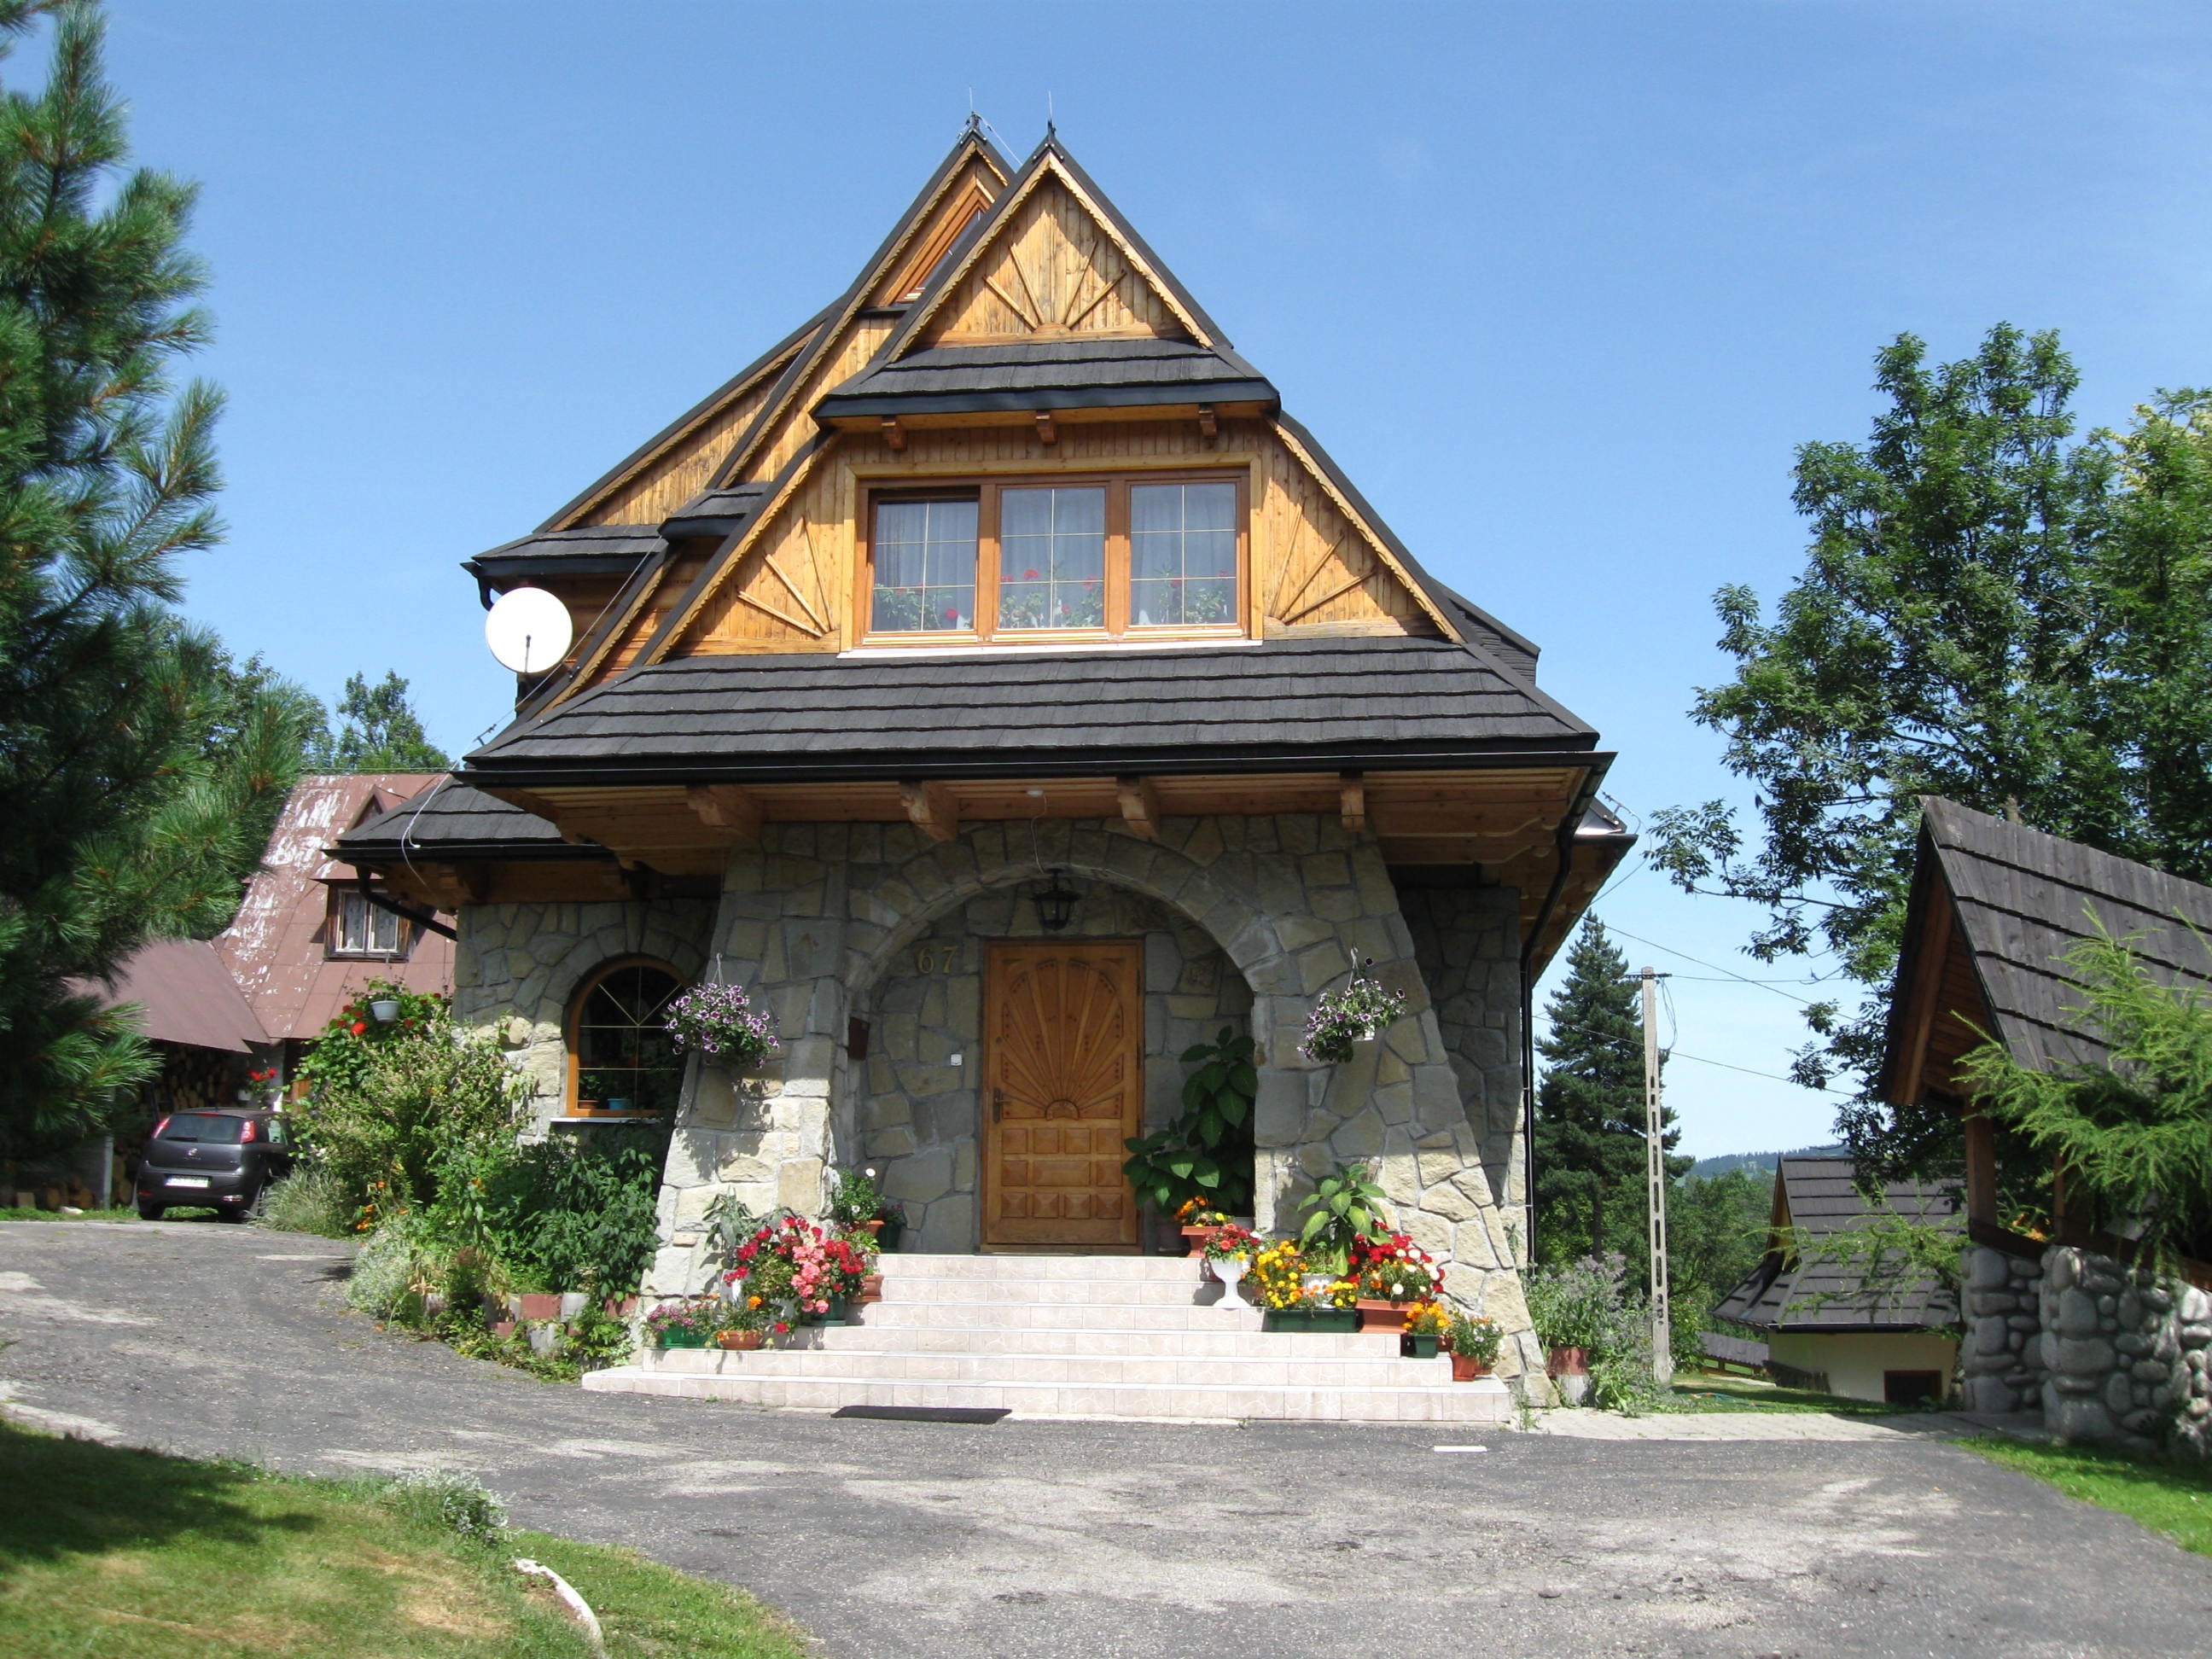
house, building, home, cottage, facade, chapel, place of worship, temple, shrine, parish, estate, buried